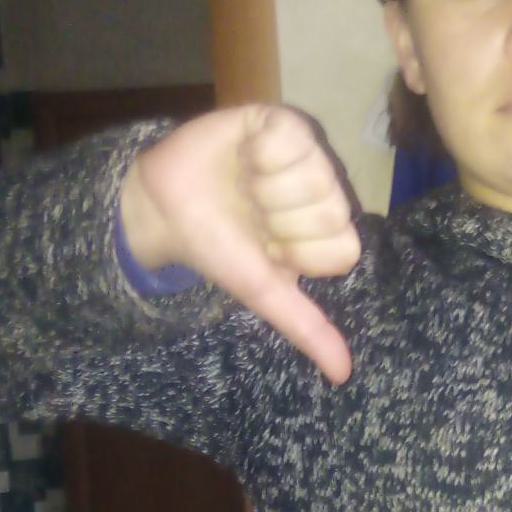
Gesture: dislike